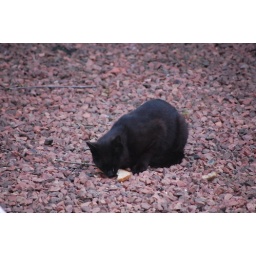
A cat eating a sandwich crust which was left in the garden for the birds. animal instincts for august scavener hunt.